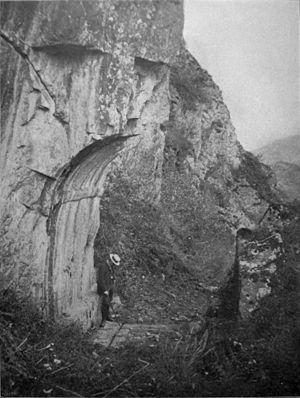
Cet article recense les monuments historiques de l'Isère, en France.
Mont-de-Lans est une ancienne commune française située dans le département de l'Isère en région Auvergne-Rhône-Alpes. Depuis le 1ᵉʳ janvier 2017, elle est l'une des deux communes déléguées, avec Vénosc, composant la commune nouvelle des Deux-Alpes. Mont-de-Lans était jusque-là l'une des deux communes composant la station de sports d'hiver des Deux Alpes. Ses habitants sont appelés les Lantillons.
Henri Ferrand, né le 1ᵉʳ mars 1853 à Grenoble et mort dans la même ville le 23 avril 1926, est un avocat, géographe, alpiniste et écrivain français.